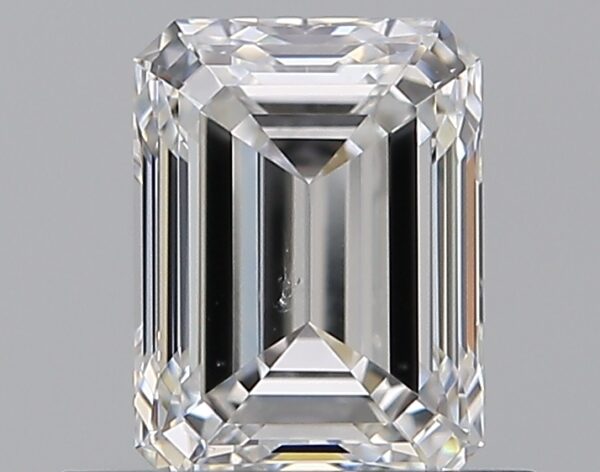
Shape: emerald
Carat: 0.73
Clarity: VS2
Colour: E
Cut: EX
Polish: EX
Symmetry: EX
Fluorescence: N
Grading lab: GIA
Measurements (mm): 5.81 x 4.29 x 2.94